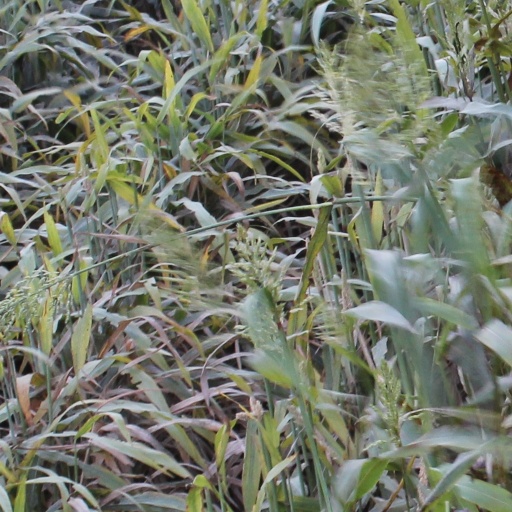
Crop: sorghum